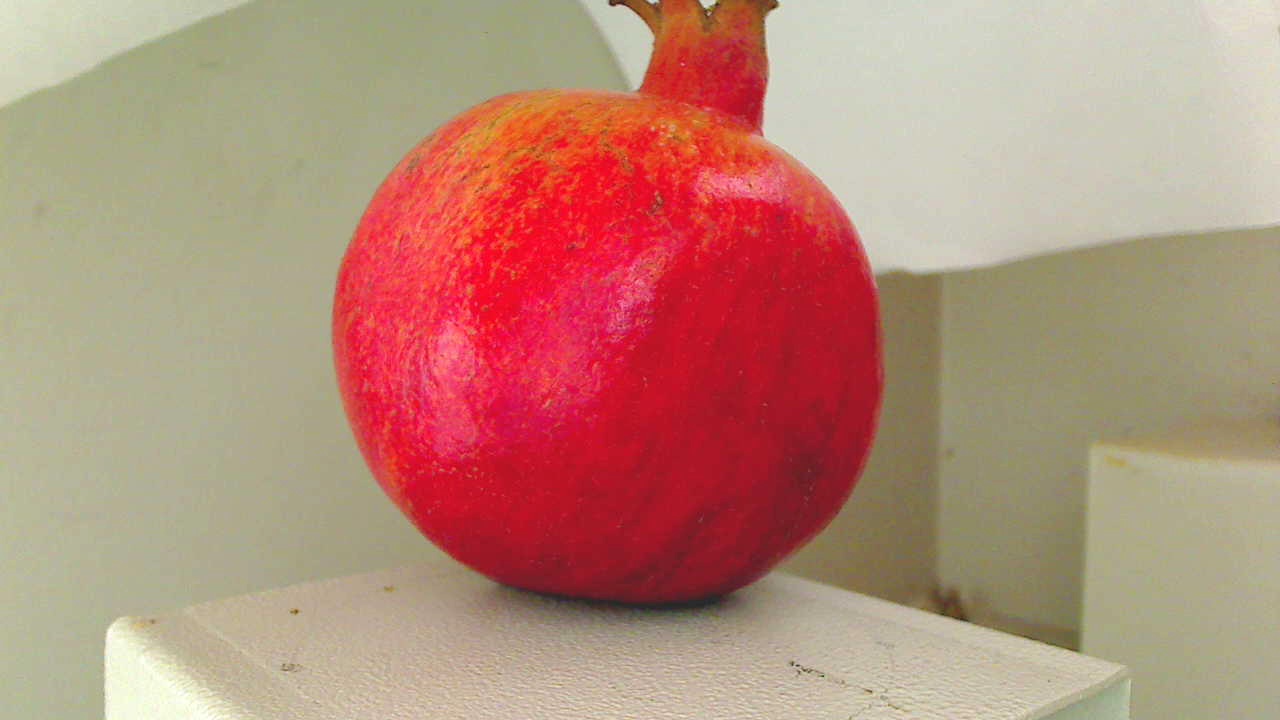
Grade: grade-1
Quality: quality-3